New Orleans Centre

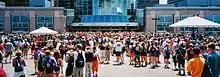
2001 National Lutheran Youth Gathering - New Orleans Centre

The mall-and-tower complex was purchased by New Orleans Saints owner Tom Benson in 2009, when it was quoted at 400,000 sq ft. It was partially torn down, and that area is now called Champions Square and has several Saints and Louisiana sports-related murals. It is mostly used for sports events, and the former Macy's has partially been turned into a VIP area.